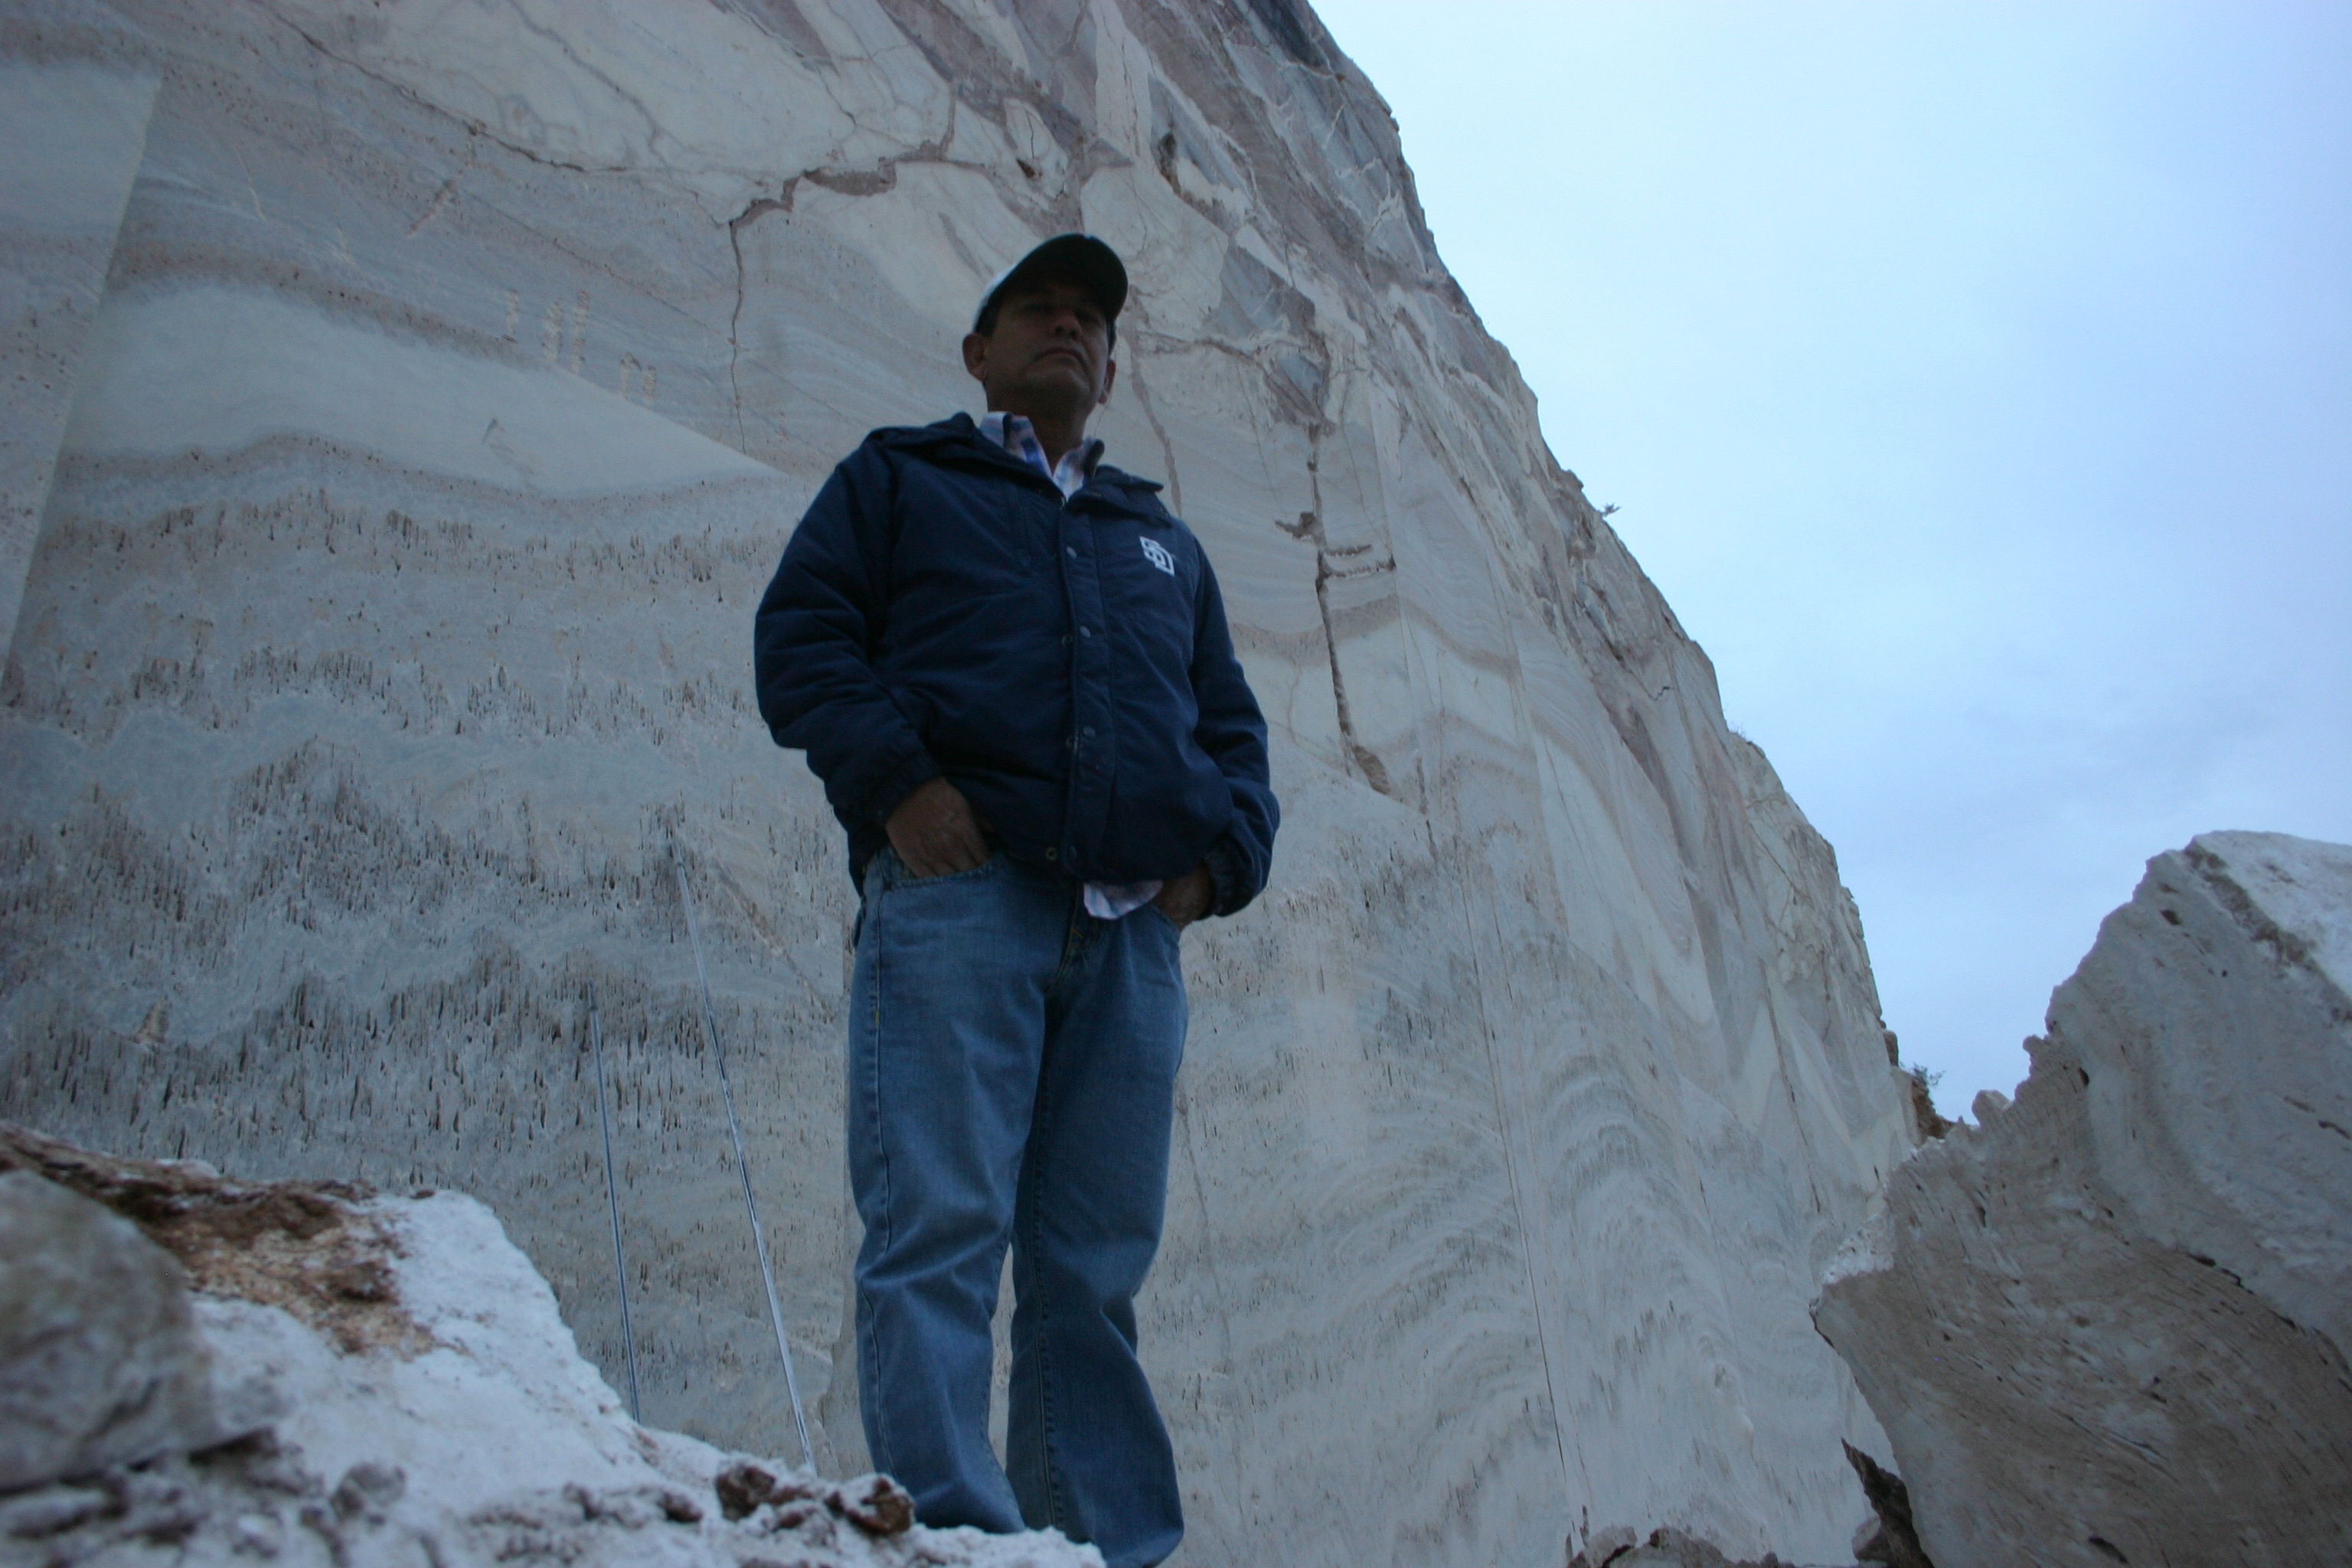
rock, walking, mountain, snow, winter, adventure, mountain range, summit, mountaineering, geology